Stile Antico

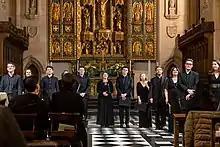
Stile Antico in London in 2020.

Stile Antico is a British vocal ensemble, specialising in polyphonic early music composed prior to the eighteenth century. Like groups such as the Tallis Scholars or The Sixteen, it has roots in the choral tradition of the Oxford and Cambridge colleges, but, unusually for groups tackling complex polyphony, Stile Antico has no conductor. The singers rehearse and perform as chamber musicians, an approach which has been praised by critics.